Acute disseminated encephalomyelitis

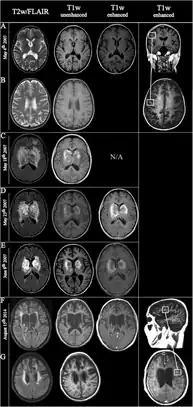
Acute hemorrhagic Leukoencephalitis in a patient with Multiple sclerosis.

The pathology of ADEM is very similar to that of MS with some differences. The pathological hallmark of ADEM is perivenous inflammation with limited "sleeves of demyelination". Nevertheless, MS-like plaques (confluent demyelination) can appear